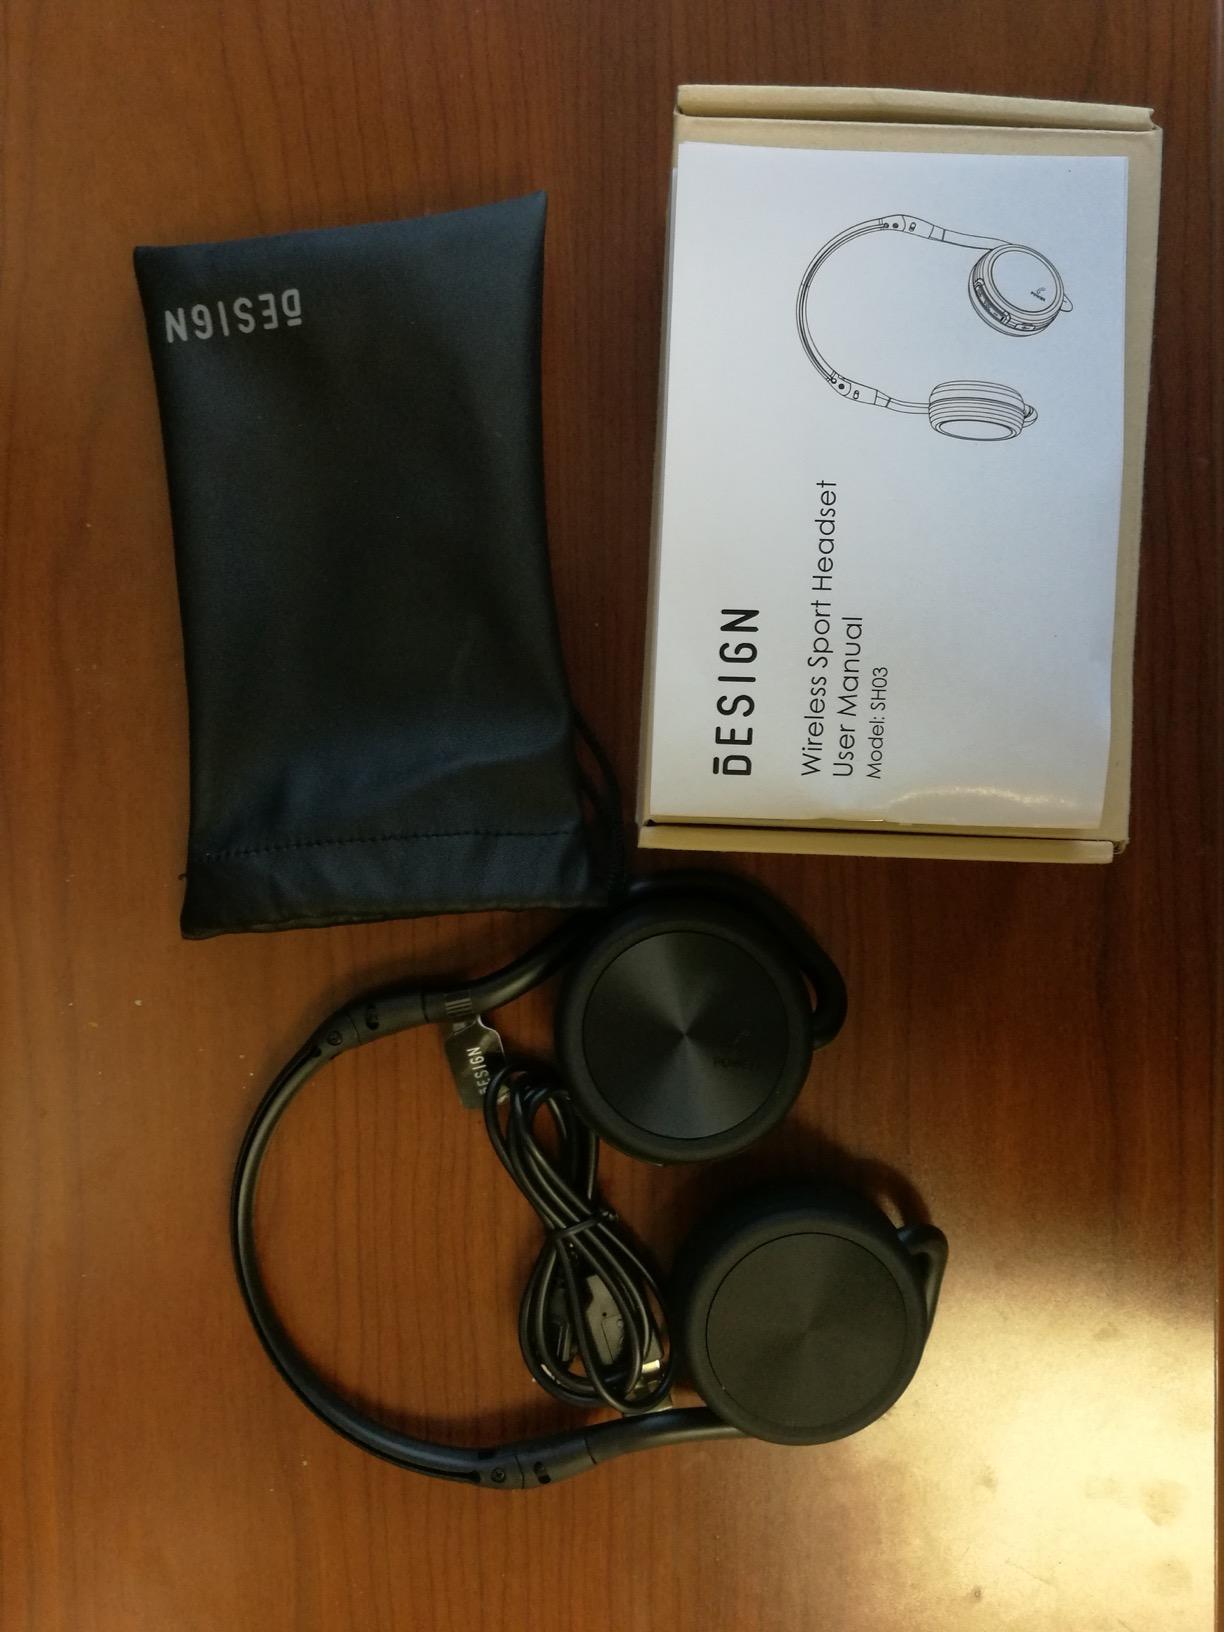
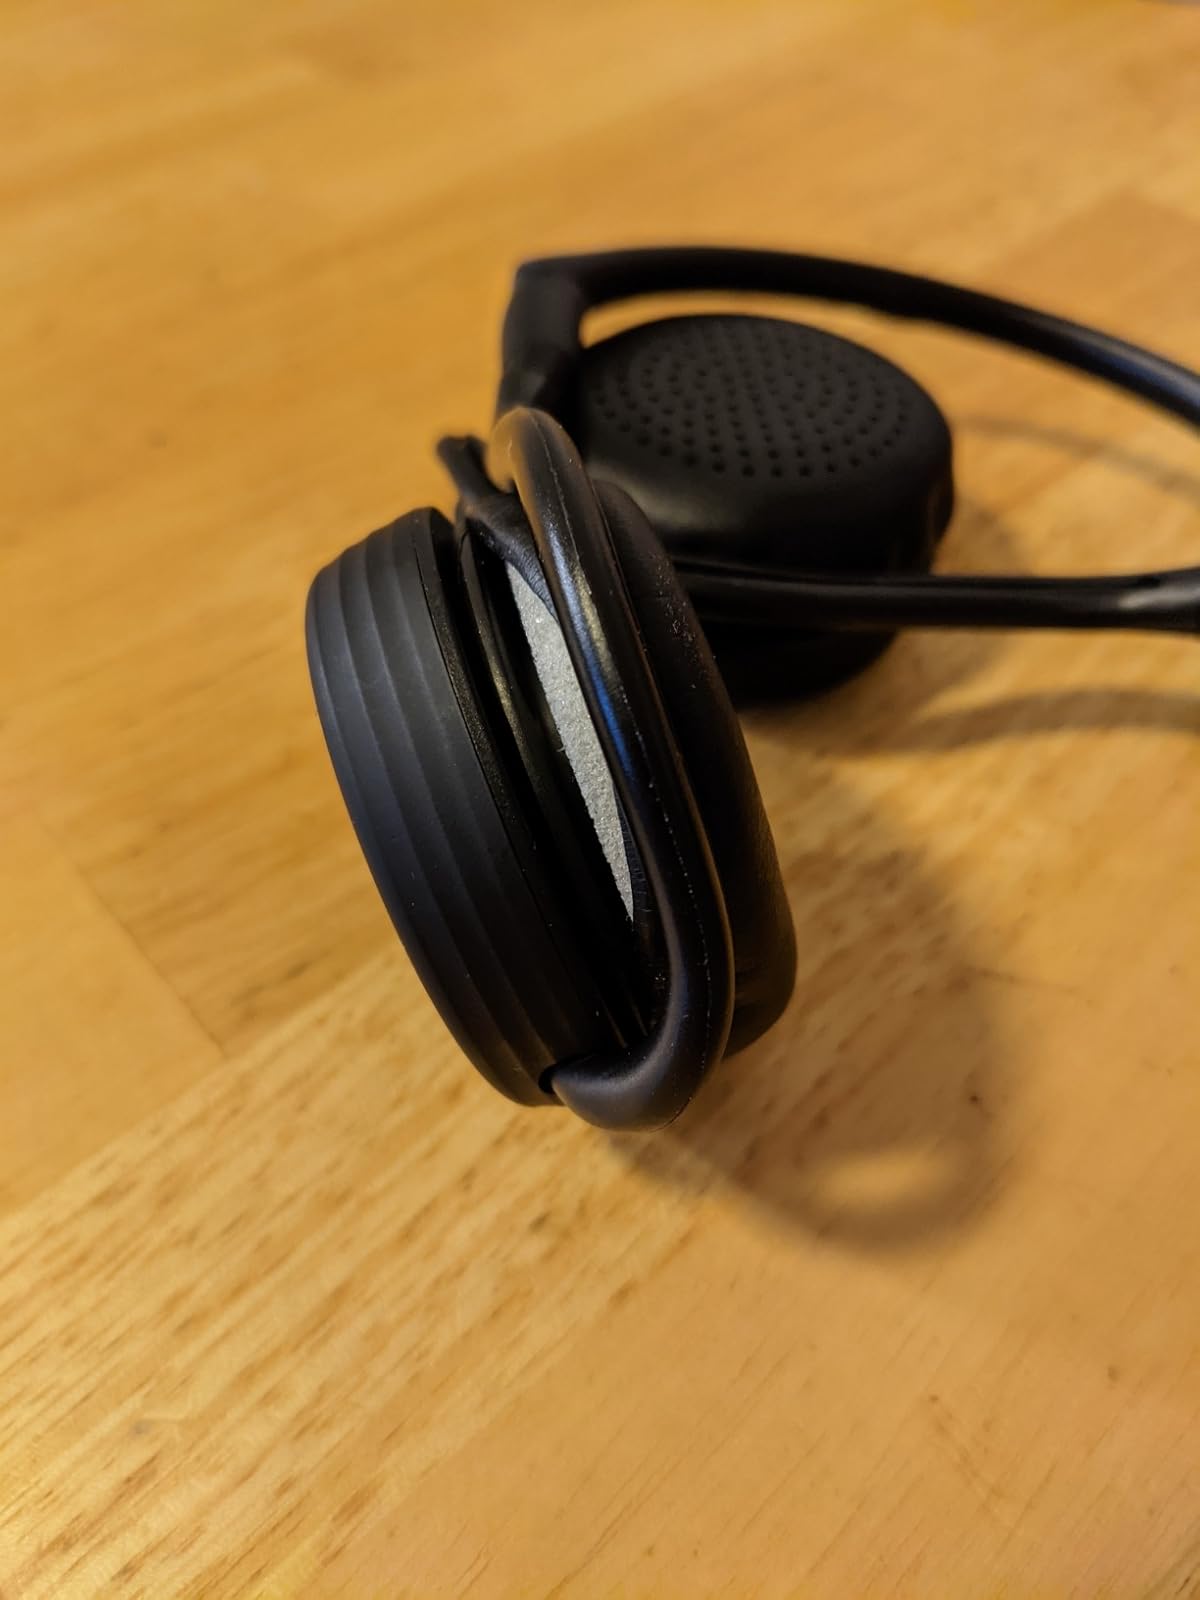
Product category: headphones
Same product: yes